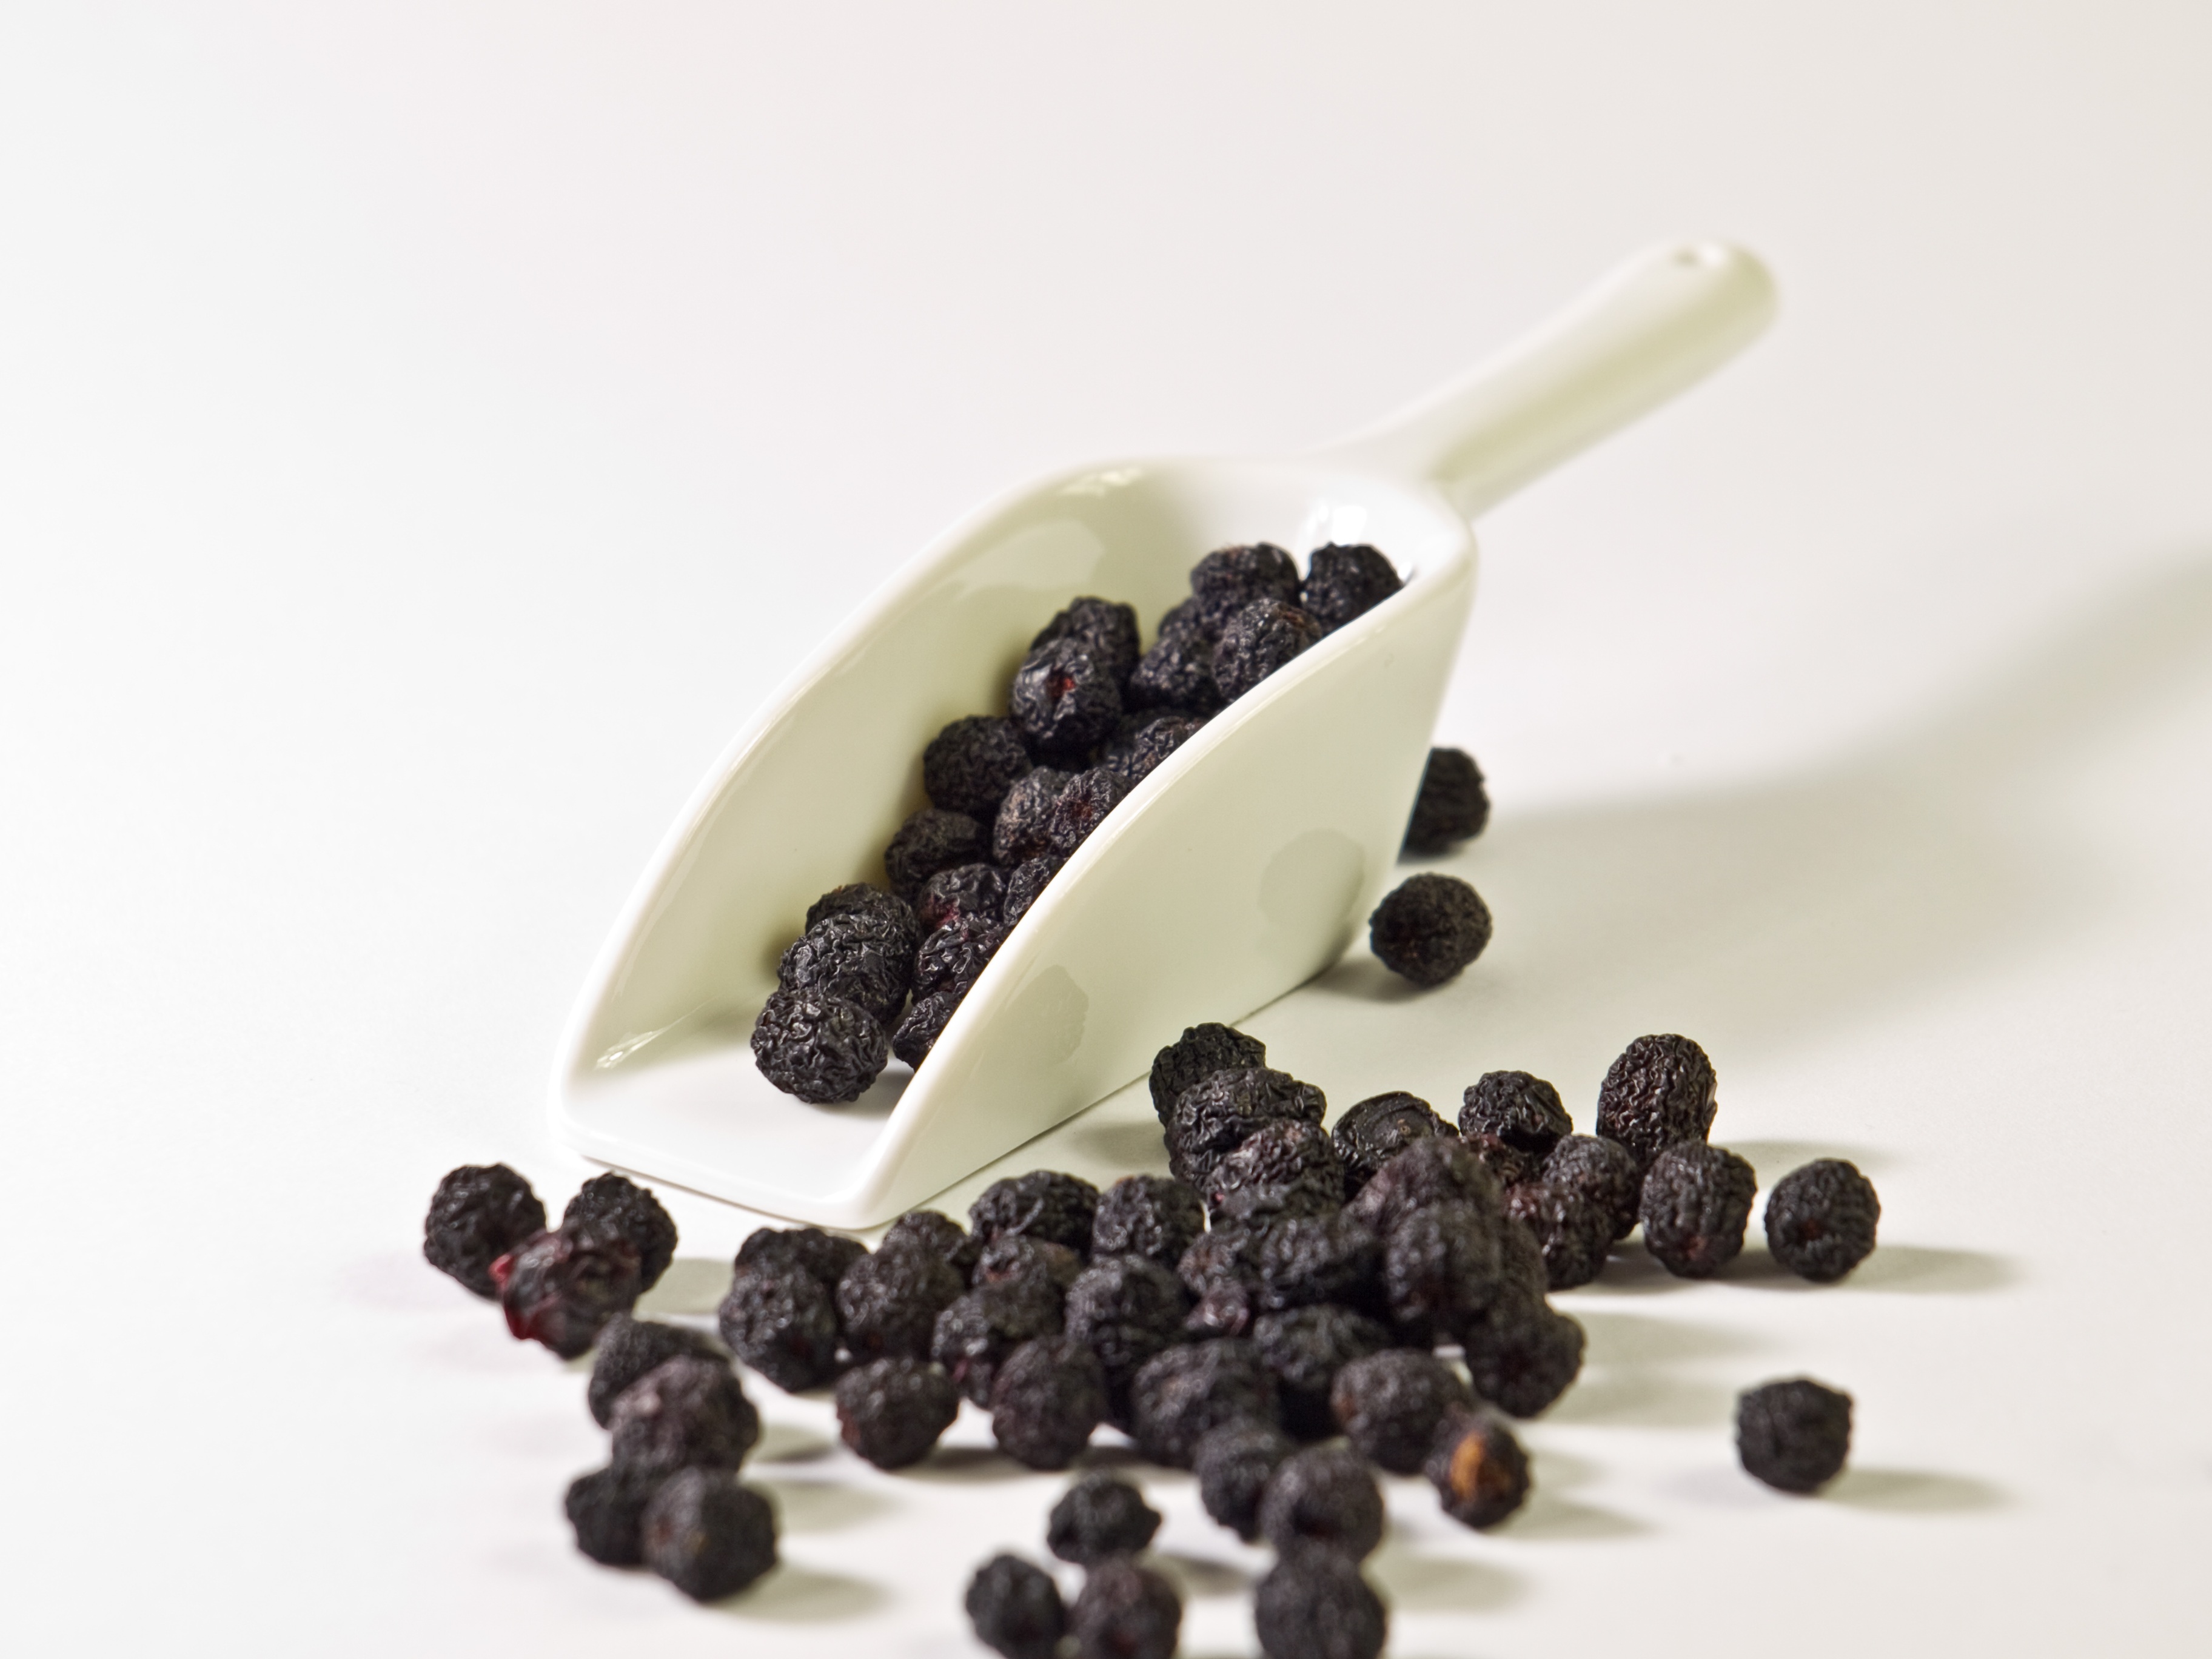
plant, fruit, berry, food, produce, berries, fruits, vitamins, flavor, aronia, natural health